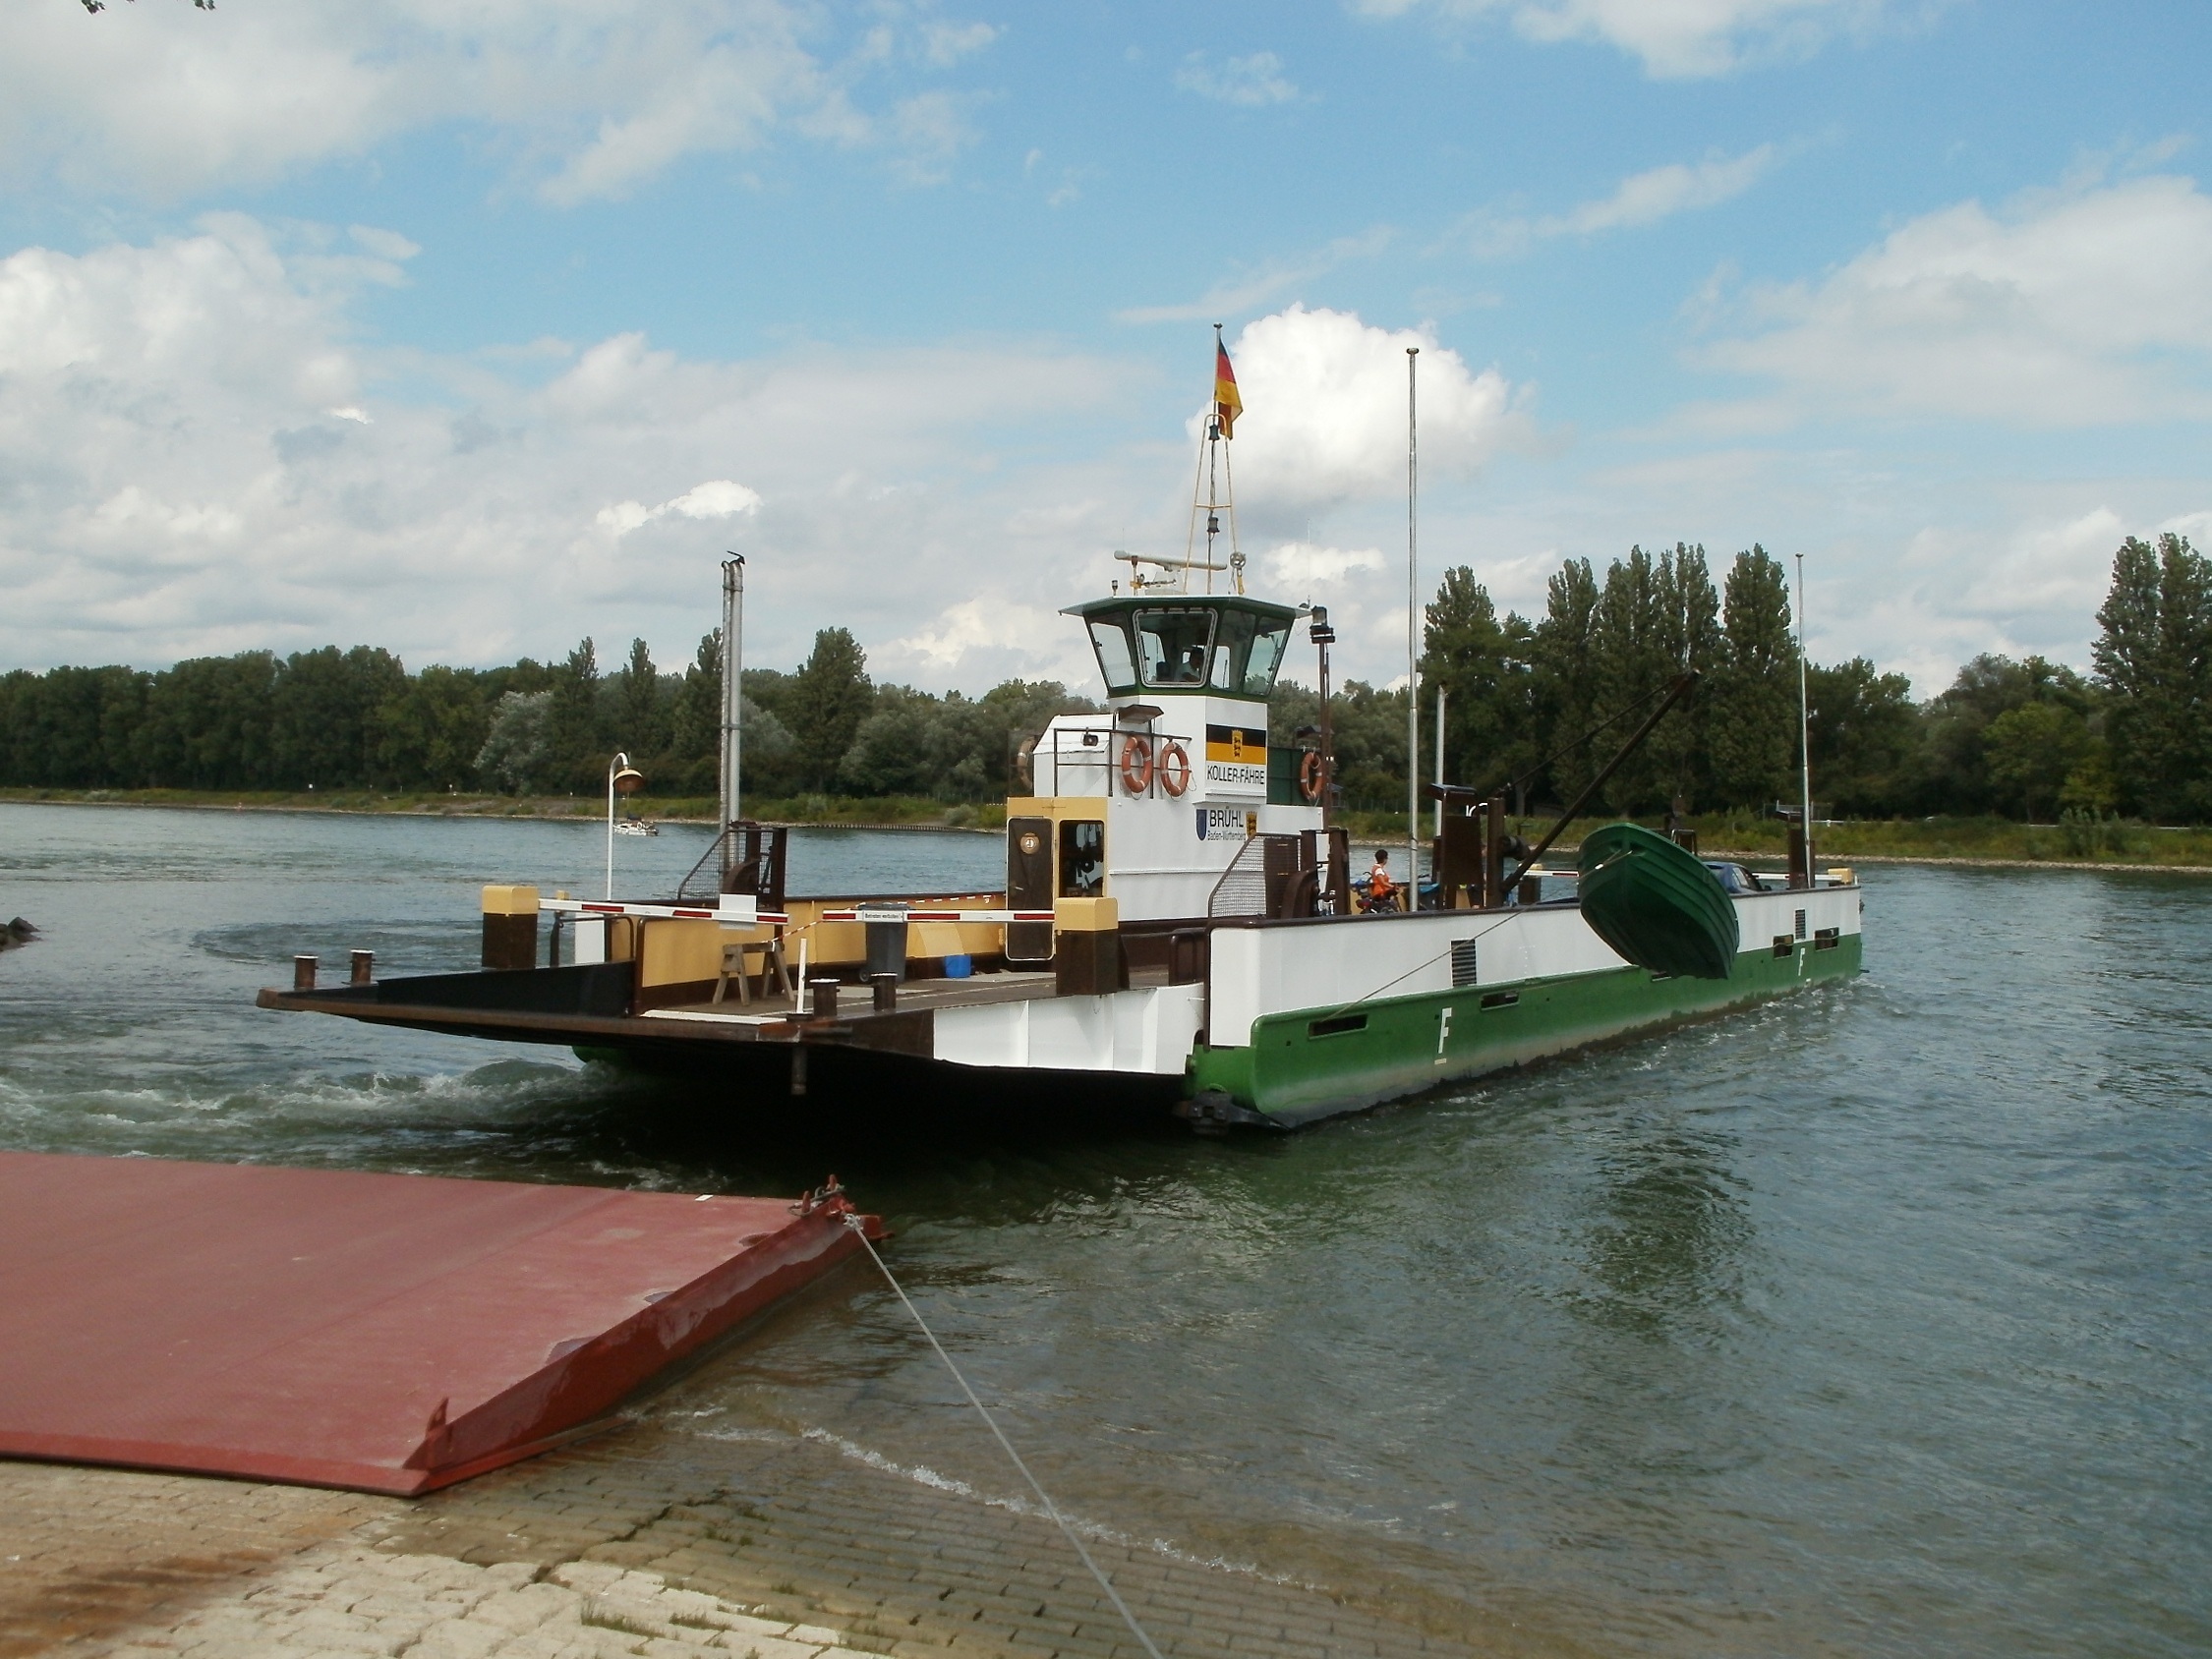
sea, water, boat, crossing, river, ship, travel, transportation, vessel, vehicle, harbor, cargo ship, waterway, ferry, cargo, channel, tugboat, watercraft, barge, fishing vessel, dredging, kollerfaehre